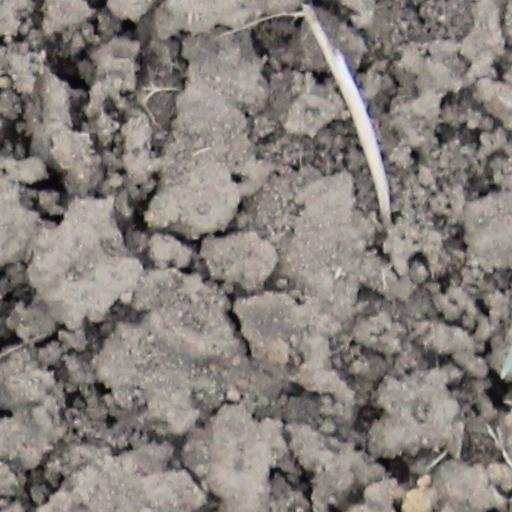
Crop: wheat